Anders Beer Wilse

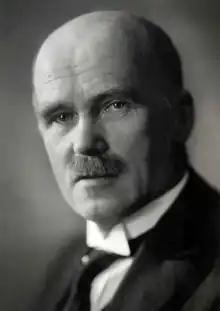
Anders Beer Wilse ca. 1935

Anders Beer Wilse (12 June 1865 – 21 February 1949) was a Norwegian photographer who documented Norway in the early to mid-20th century and also worked in the United States.